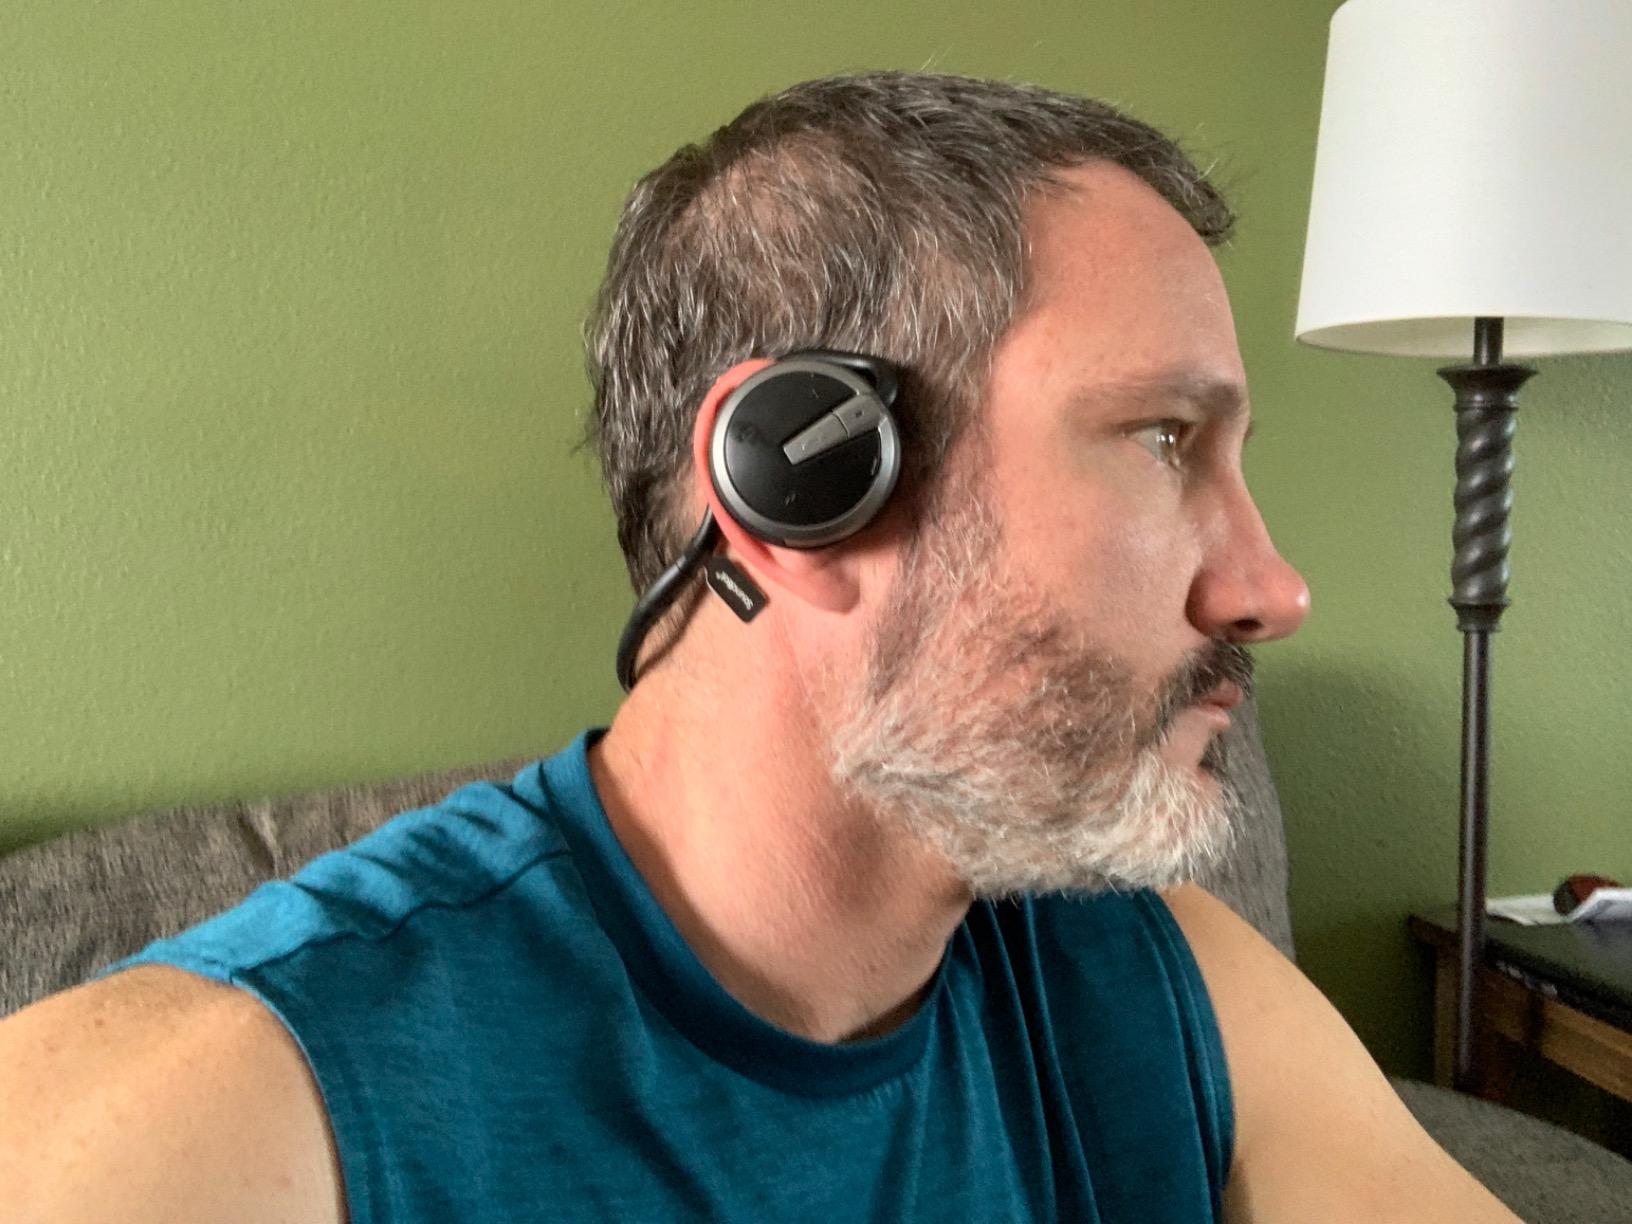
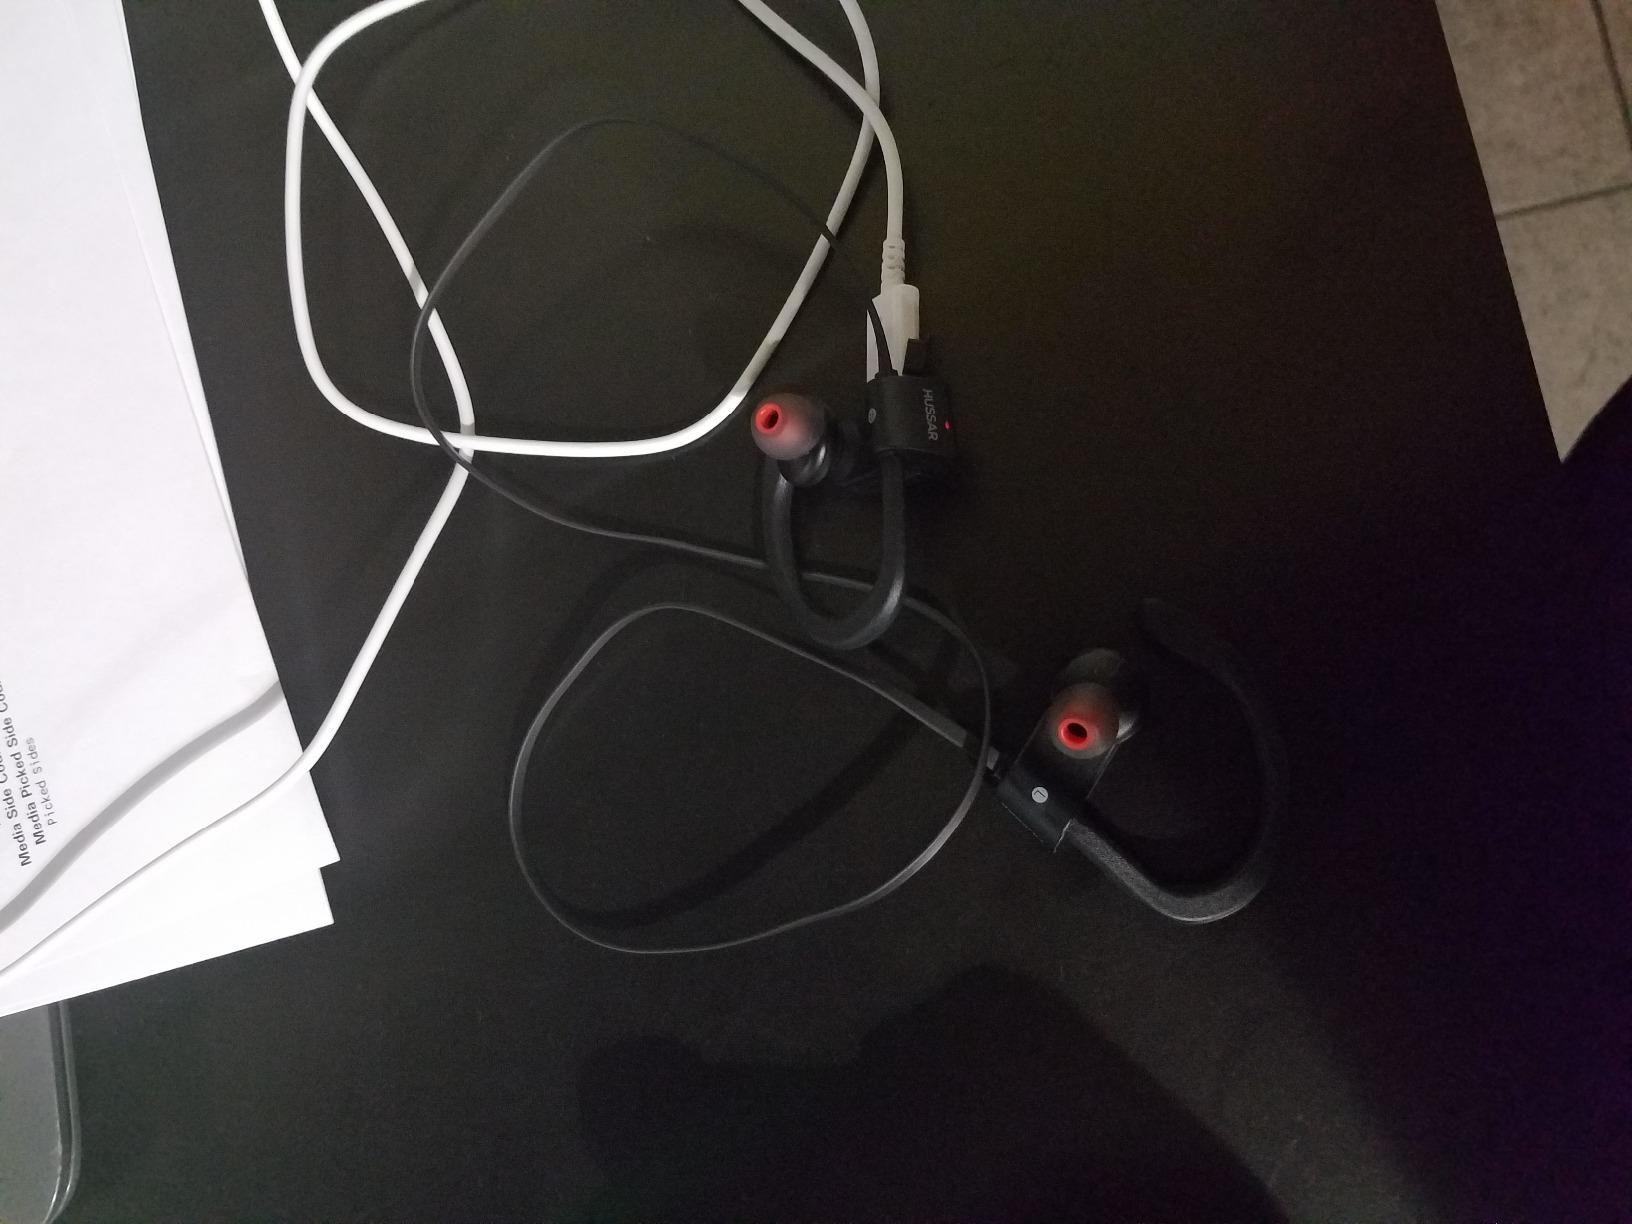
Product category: headphones
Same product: no